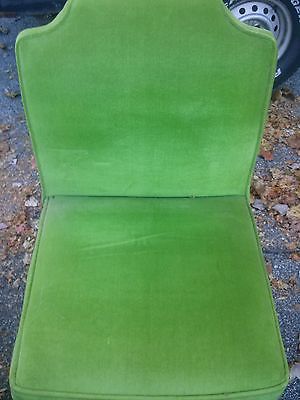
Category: chair